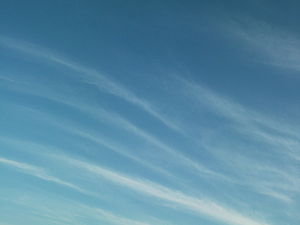
Cirrussky
Cirrusskyer
Cirrussky er en højtliggende sky dannet af vanddampe. Cirrusskyer er tynde og har ofte en trådlignende struktur. World Meteorological Organization's International cloud atlas anvender betegnelsen Ci for cirrusskyer.